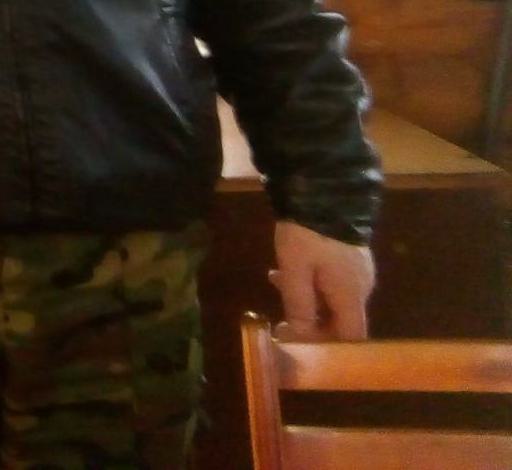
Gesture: no_gesture